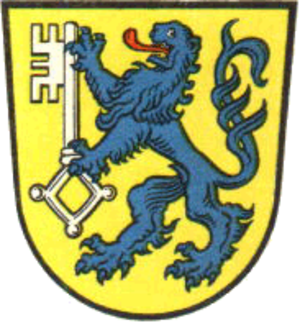
Clenze est une municipalité allemande du land de Basse-Saxe et l'Arrondissement de Lüchow-Dannenberg. En 2014, elle comptait 2 341 hab.